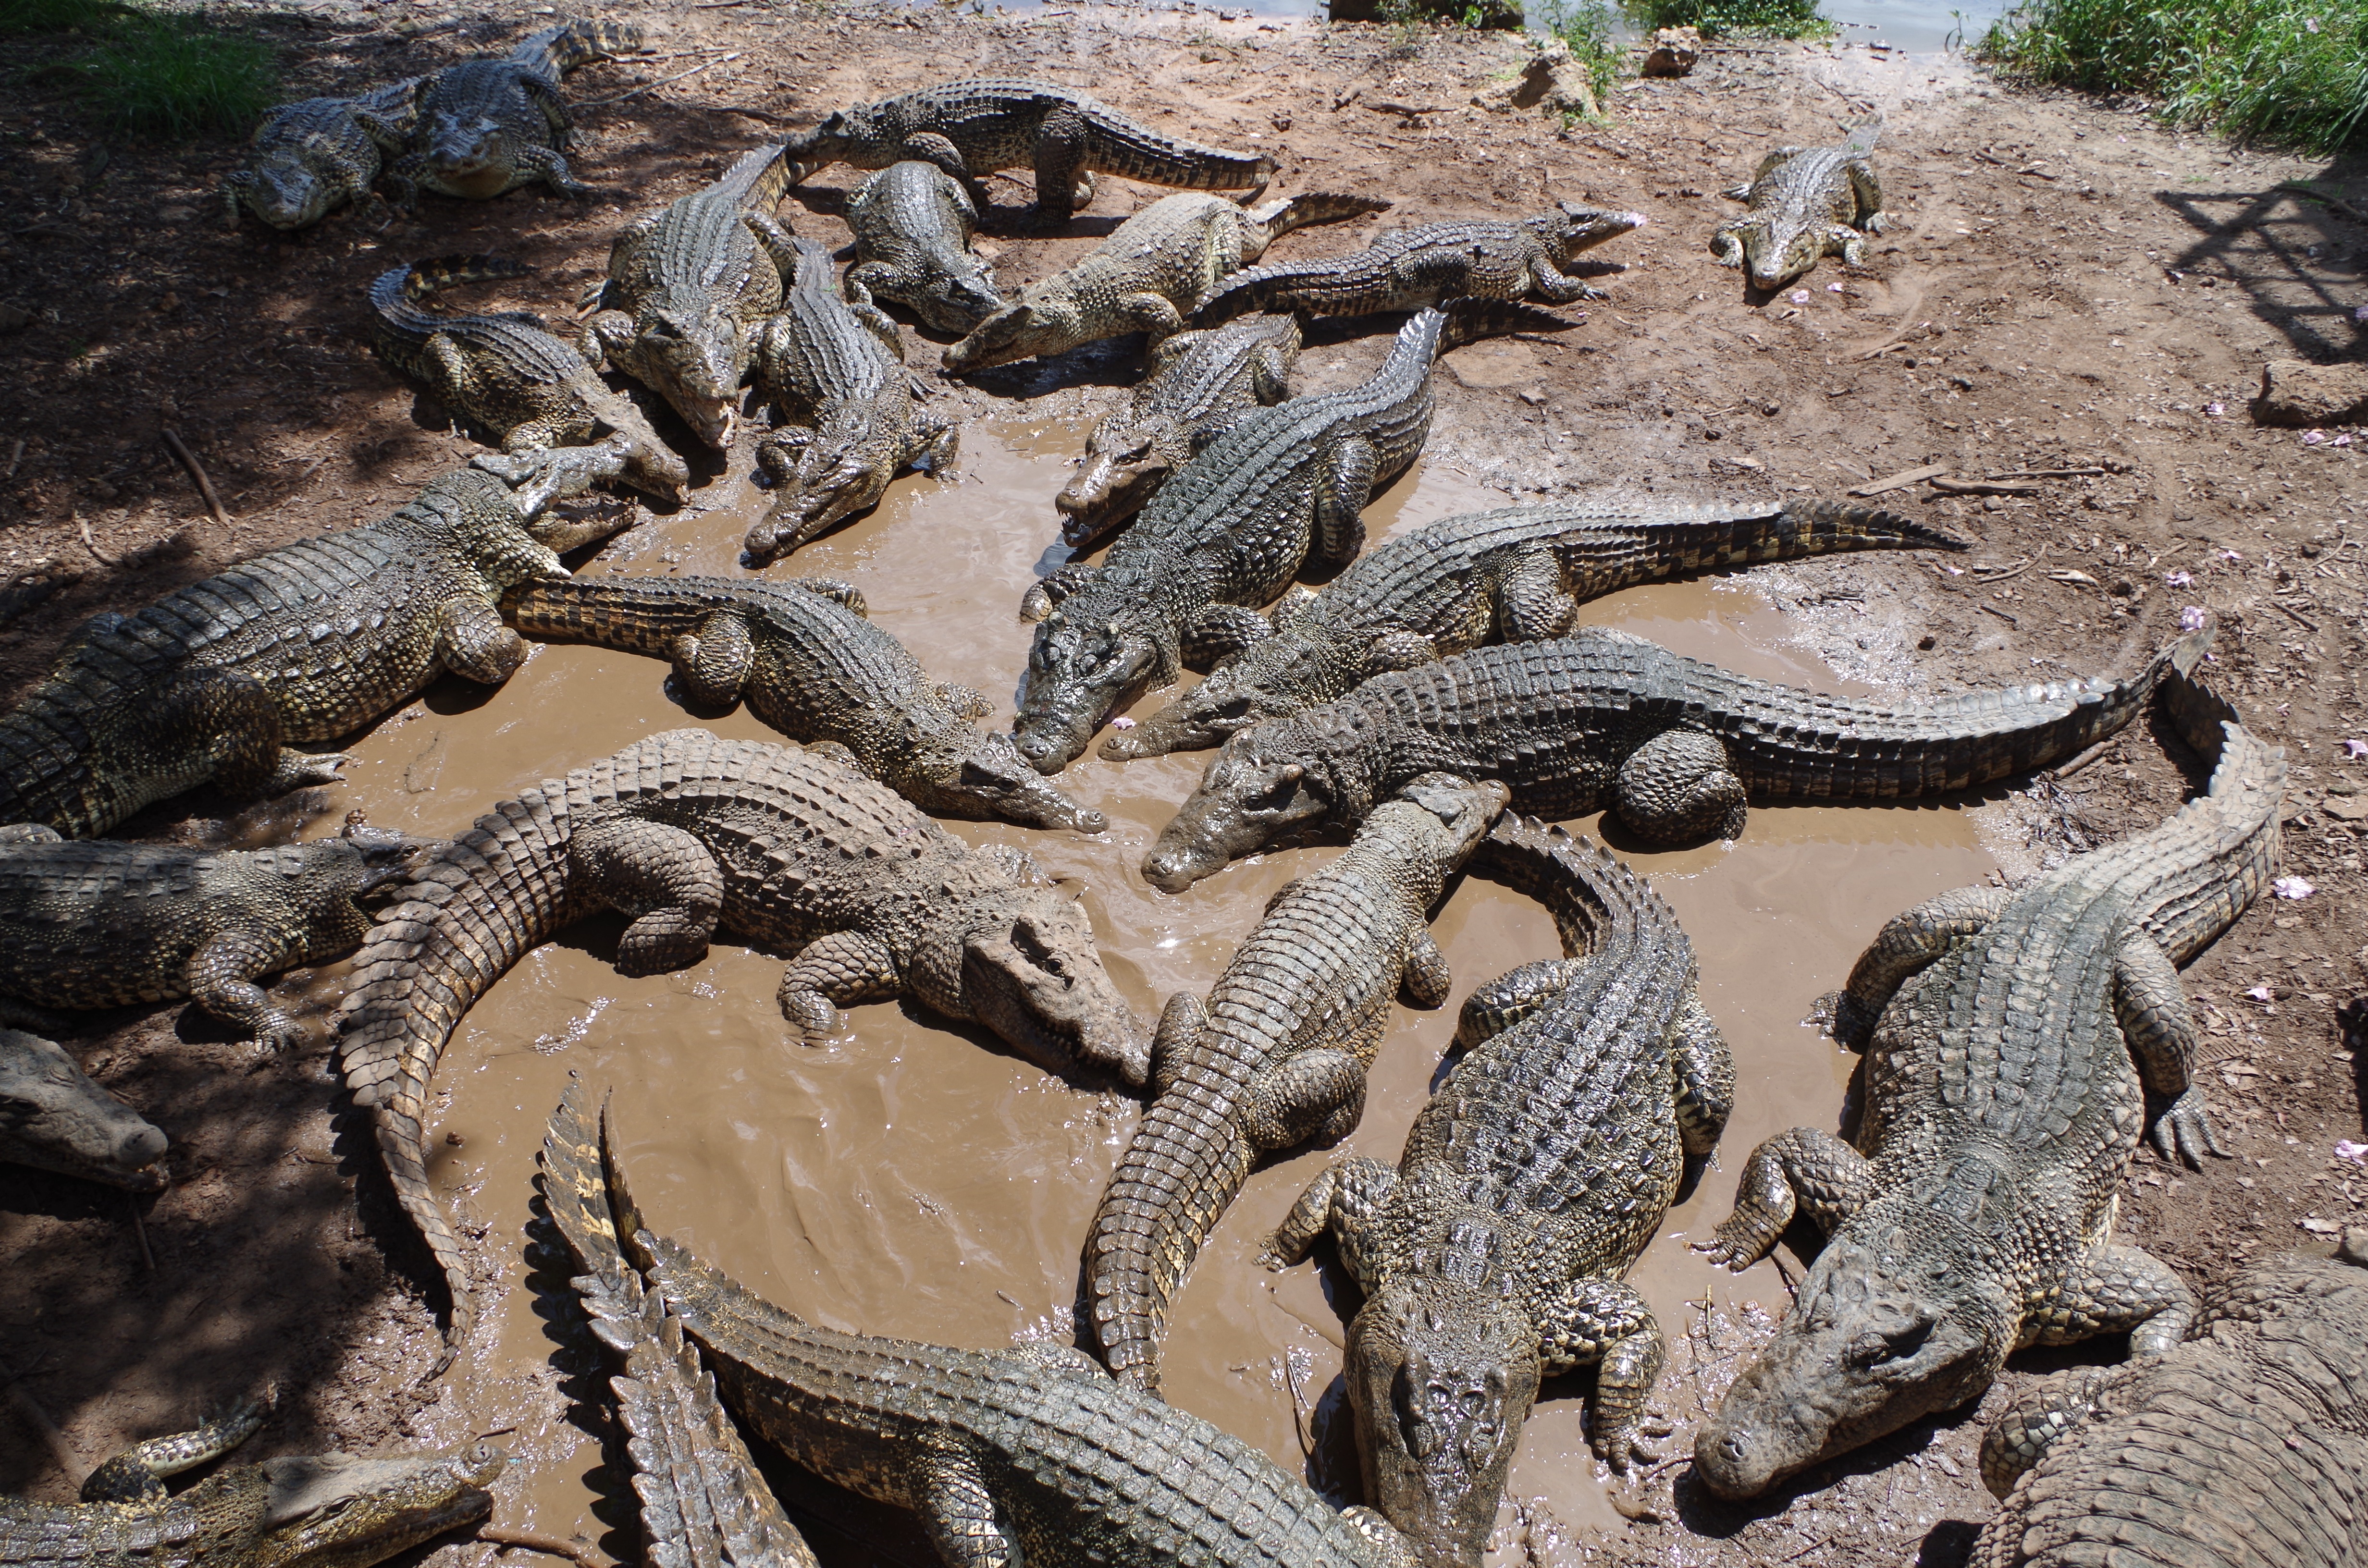
wildlife, reptile, fauna, crocodile, alligator, cuba, snake, vertebrate, crocodiles, serpent, crocodilia, crocodile farm, american alligator, sidewinder, boa constrictor, scaled reptile, nile crocodile, boas